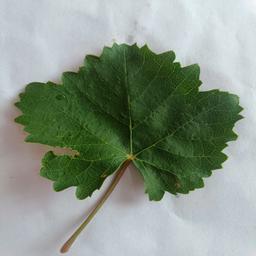
Label: Healthy Leaves